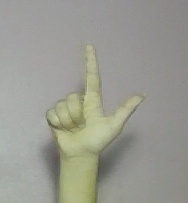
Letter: laam